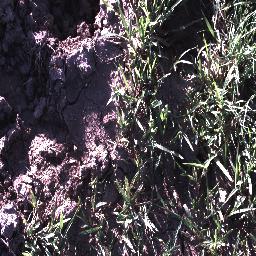
Label: negative